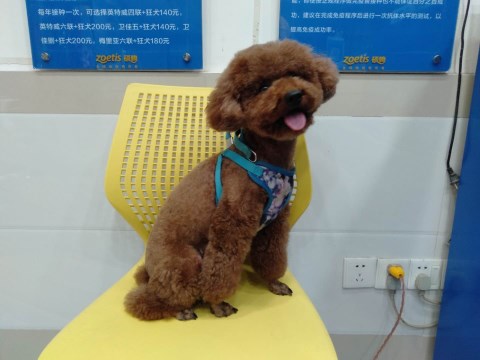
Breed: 7449-n000128-teddy